Dock Street Market

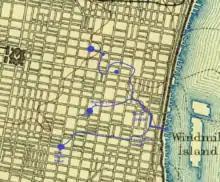
Map showing the former course of Dock Creek and its tributaries in Philadelphia

Leather tanners had used Dock Creek since the city's early days, both as a water source in which to soak animal hides, and for refuse disposal. Benjamin Franklin and others petitioned to remove the tanners to a more remote part of the city in 1739. The city built a covered sewer with a brick arch, in two stages, in 1765 and 1784. In 1763, the creek was used as an open sewer and described as "a Receptacle for the Carcasses of dead Dogs, and other Carrion, and Filth of various kinds, which laying exposed to the Sun and Air putrify and become extremely offensive and injurious to the Health of the Inhabitants." Residents covered the creek above Second Street by 1769 and Dock Creek was completely covered to its outlet at the Delaware by 1784.